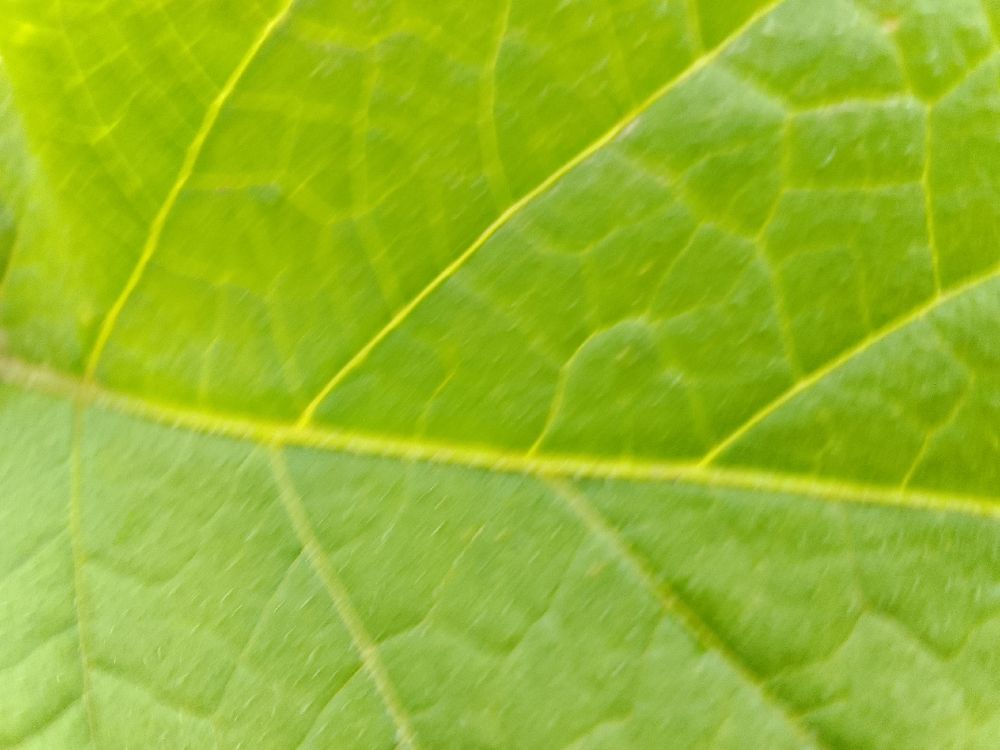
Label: Healthy